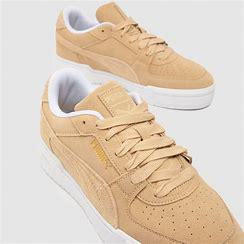
Brand: Puma
Model: Ca Pro